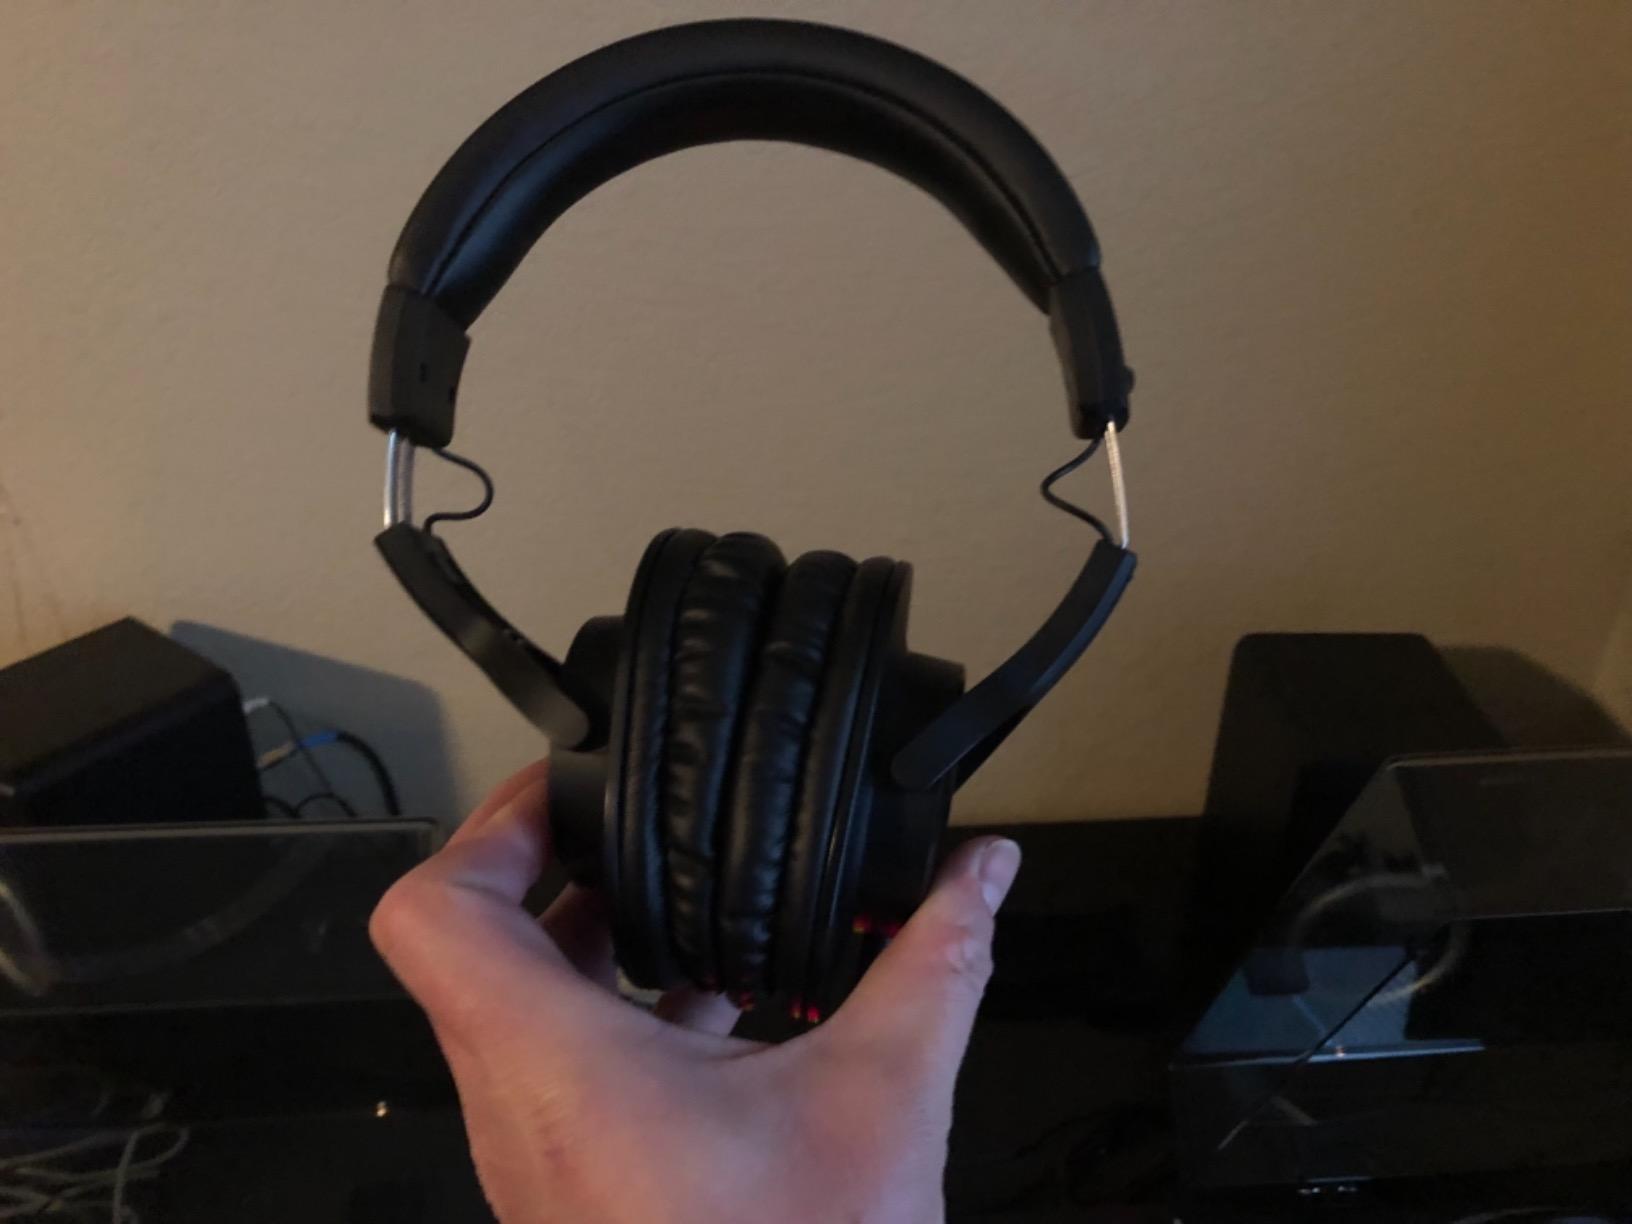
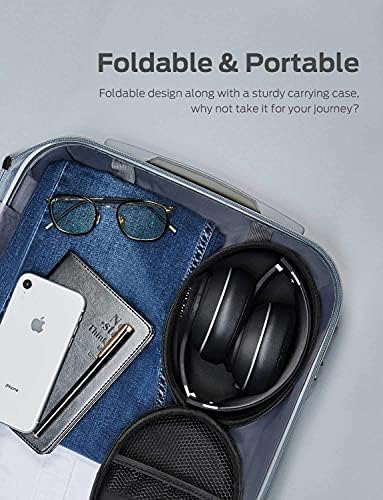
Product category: headphones
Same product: no